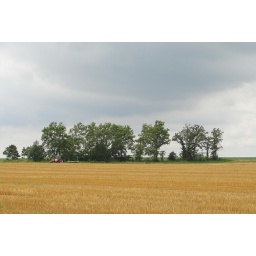
Thought the sky and the wheat field were a good contrast in color.